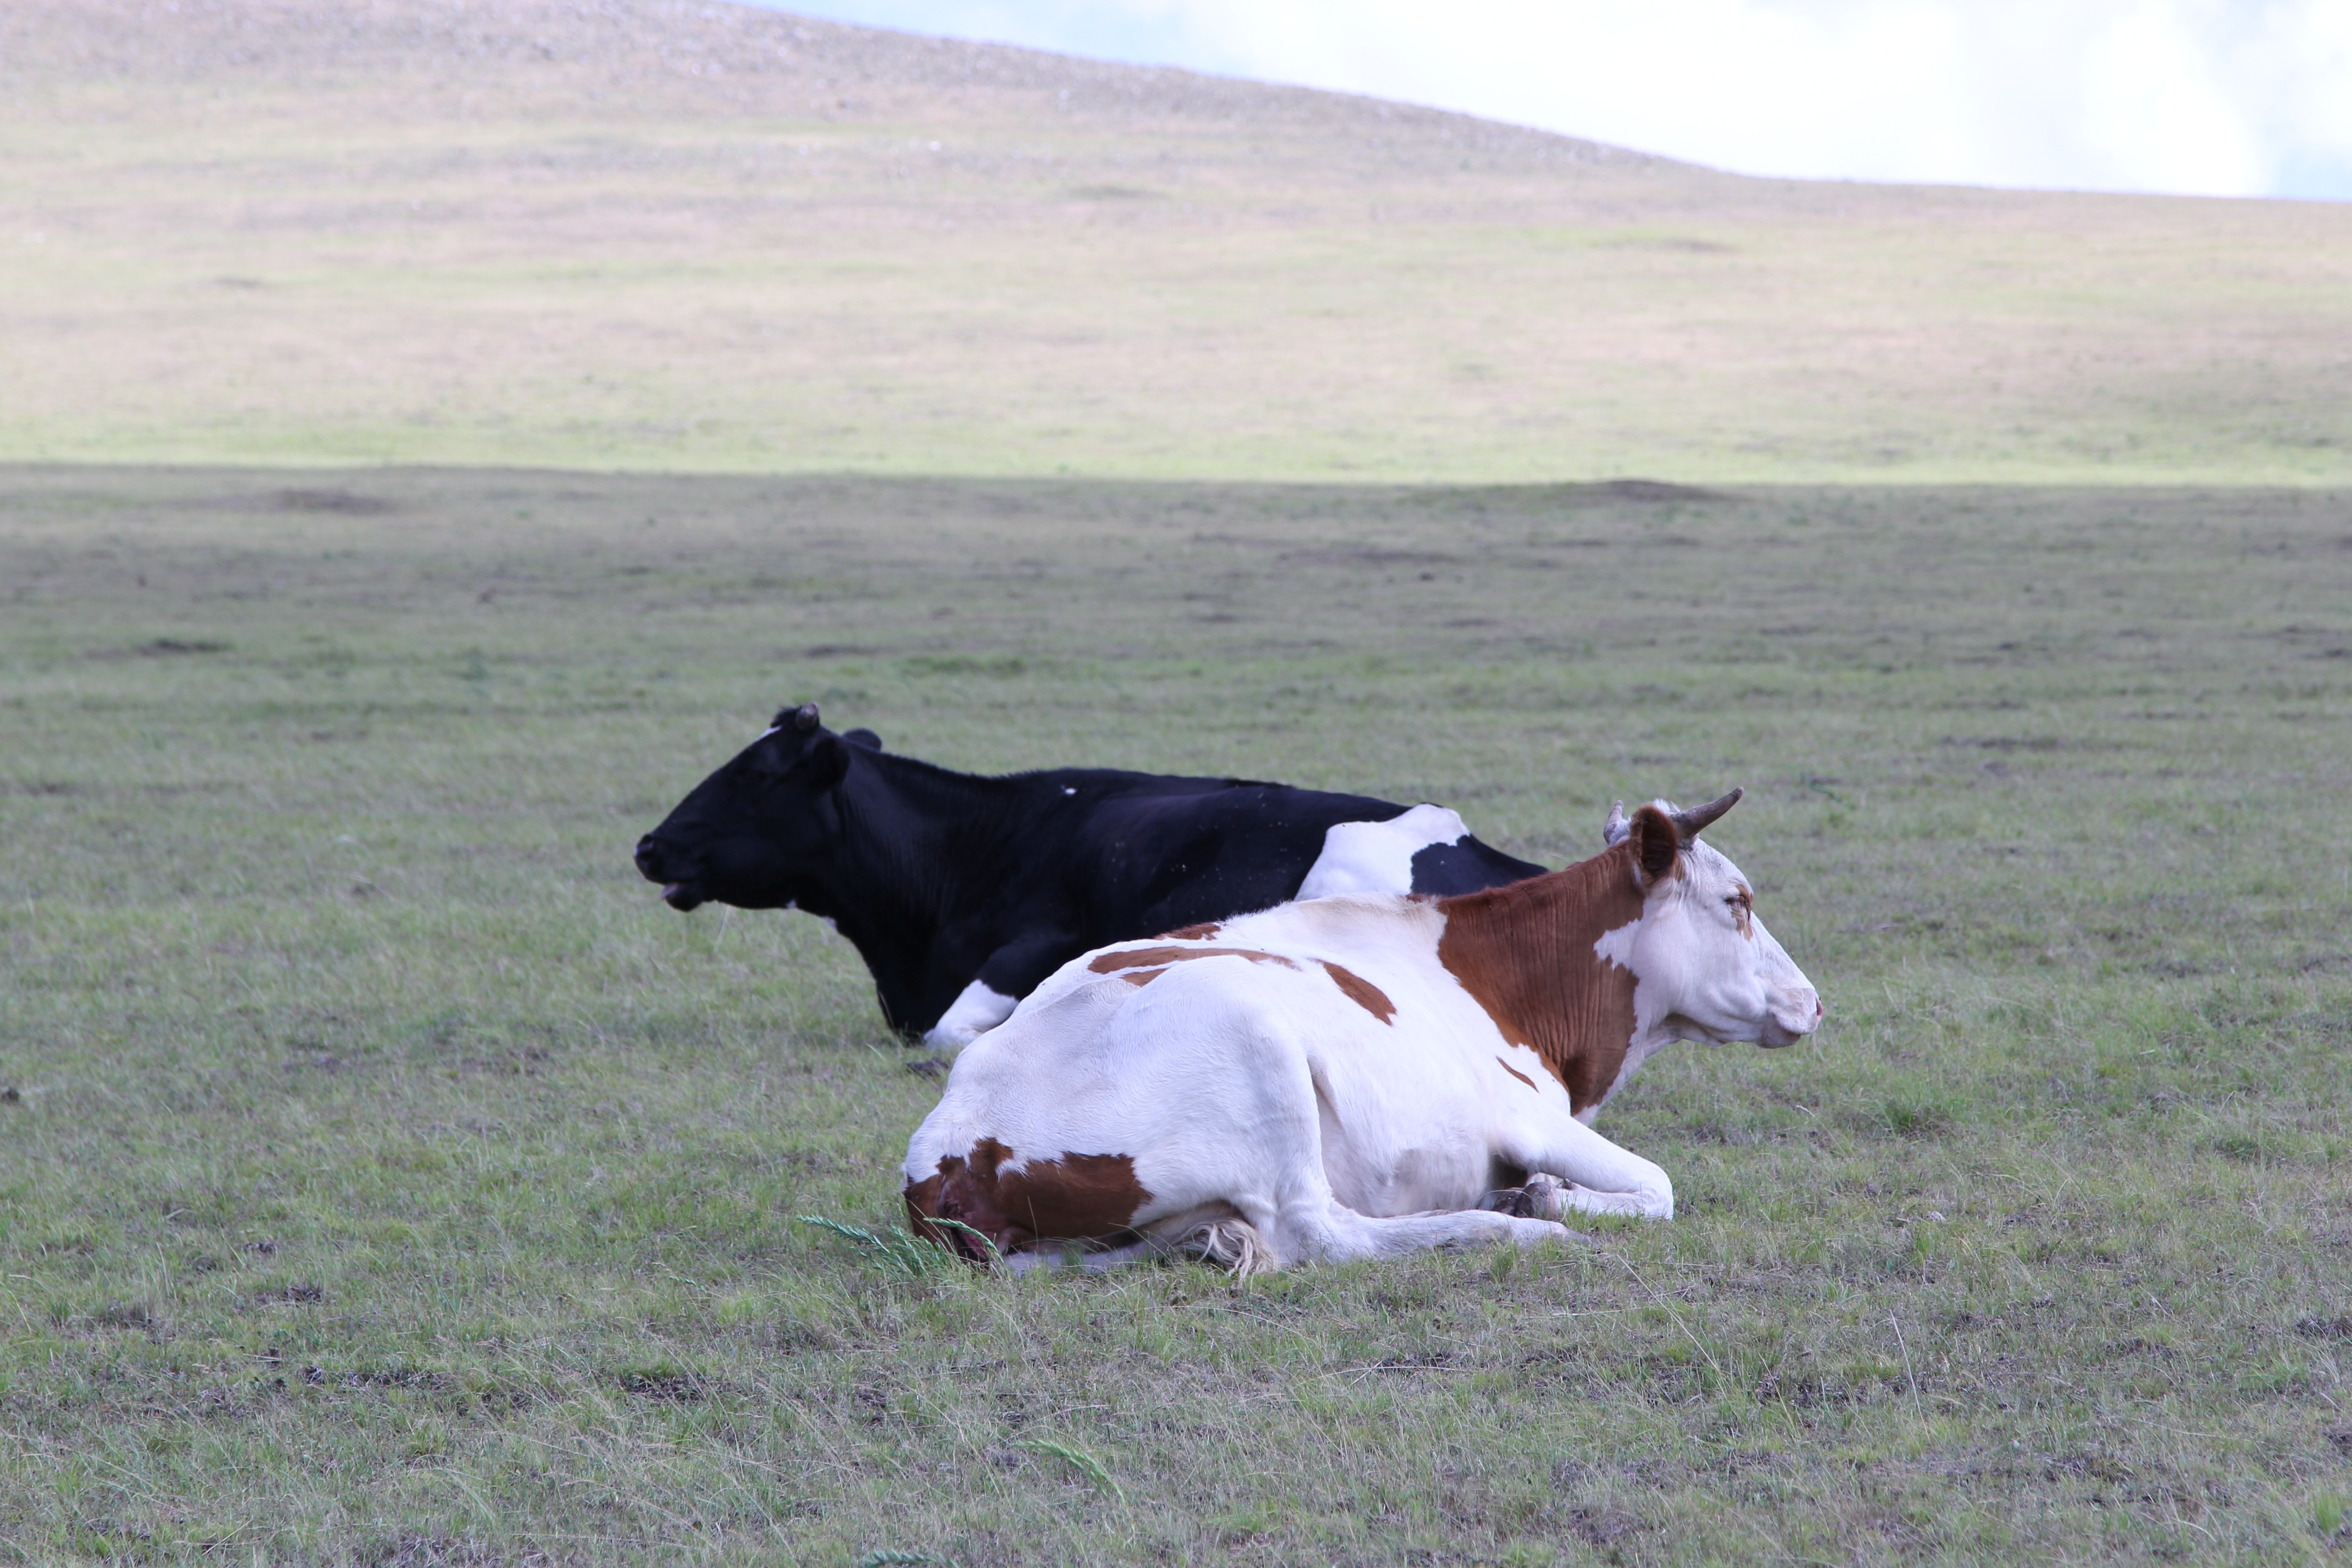
field, farm, meadow, prairie, herd, pasture, grazing, ranch, mammal, plain, inner mongolia, grassland, mare, habitat, dairy cow, yellow cattle, natural environment, cattle like mammal, mustang horse, cow goat family